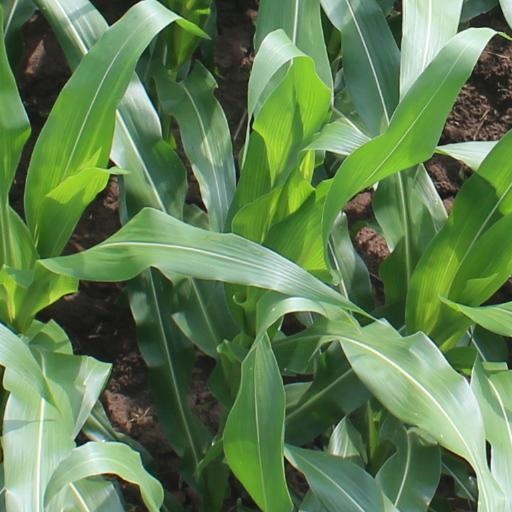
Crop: maize; corn